Thomas Ryan (American football)

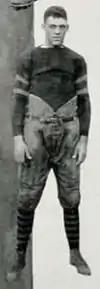
Ryan c. 1921.

In a 34–0 victory over Middle Tennessee State Normal, "The Commodore", Vanderbilt's yearbook, reported the lone plus of the passing game, stating "Practically the only thing of note was the aerial efficiency—Kuhn to Ryan and Kuhn to McCullough." The Commodores upset the Texas Longhorns 20–0. On a third down, at some point near the middle of the second quarter, Texas' Ivan Robertson, with the Commodores' Tom Ryan and Tex Bradford running after him, threw a pass not near a single Longhorn; which was intercepted by Vanderbilt's captain Pink Wade. Wade returned the interception for 65 yards and the first touchdown of the game. In the effective Southern Intercollegiate Athletic Association (SIAA) championship game, Vanderbilt tied the favored Georgia Bulldogs in the final quarter using a trick onside punt kicked by Ryan. Ryan lined up to punt. Rupert Smith sneaked in behind Ryan, and rushed to recover the 25-yard onside kick. Smith jumped up to get the ball off the bounce among a hoard of Bulldogs, after they had let it bounce, including the outstretched arms of the Bulldogs' Hartley, and raced for a 15-yard touchdown. Vanderbilt therefore tied for a conference title. Ryan was on Walter Camp's list of all players worthy of mention.